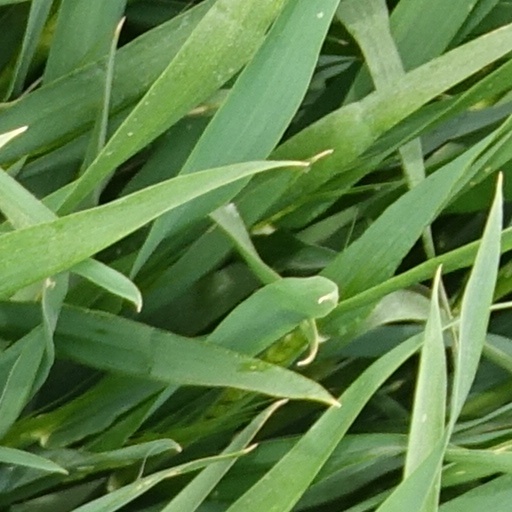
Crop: wheat